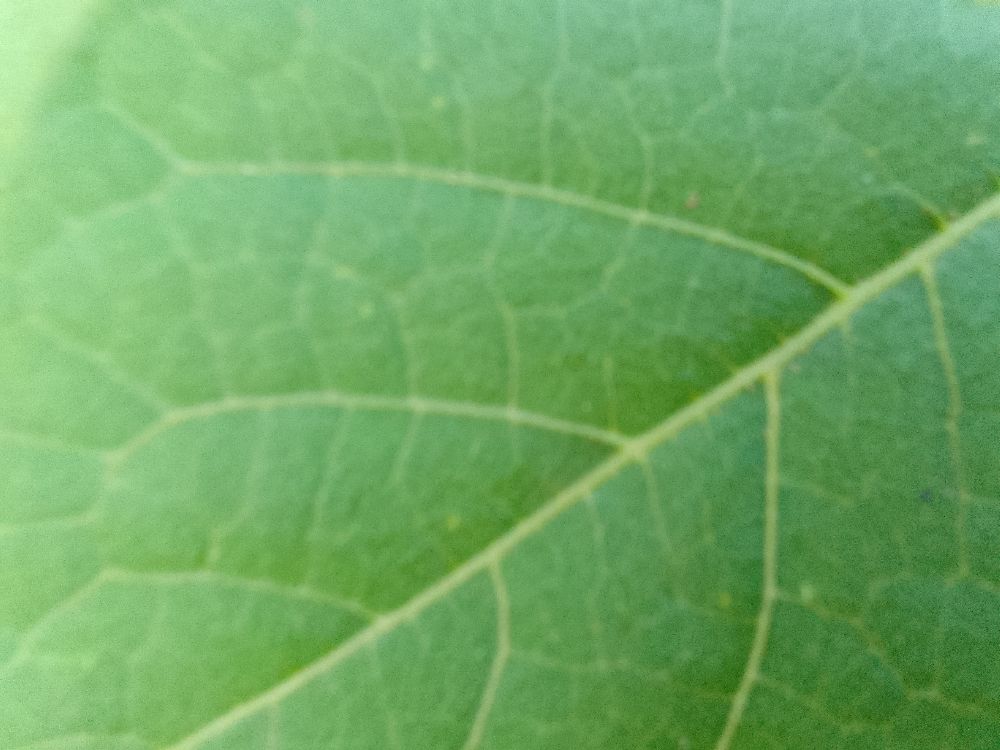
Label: healthy